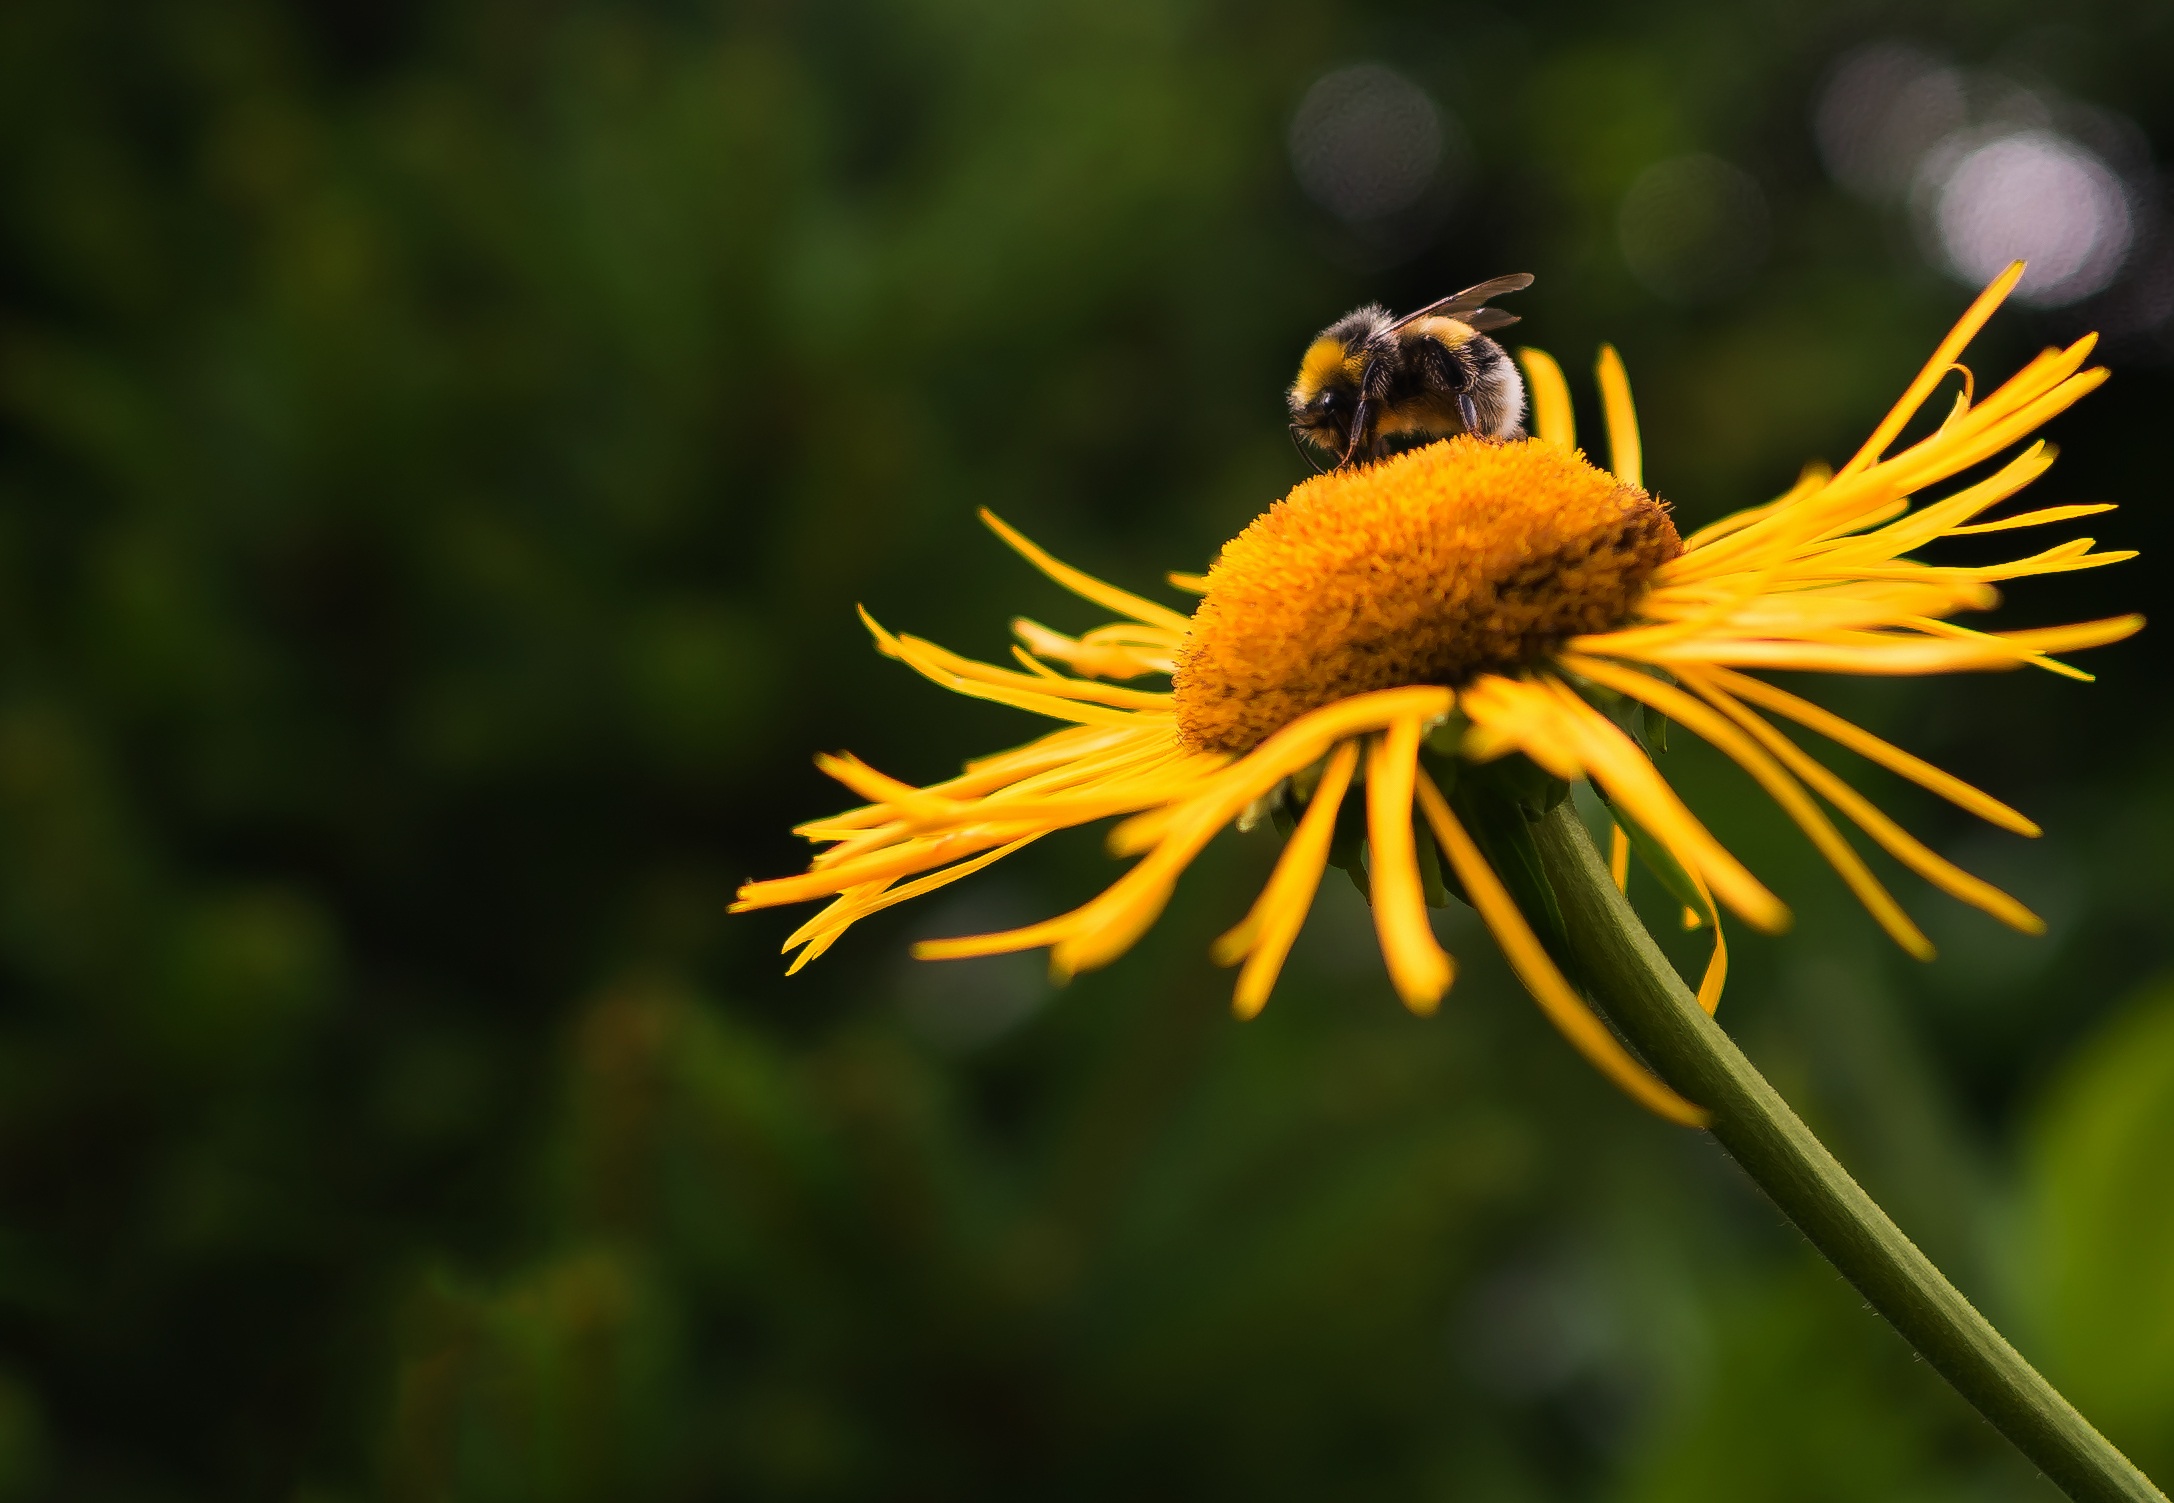
nature, blossom, plant, sun, photography, leaf, flower, petal, bloom, summer, pollen, pollination, green, insect, macro, botany, yellow, close, flora, fauna, wild flower, invertebrate, wildflower, close up, recording, bee, bumblebee, hummel, nectar, macro photography, flowering plant, honey bee, daisy family, plant stem, land plant, membrane winged insect